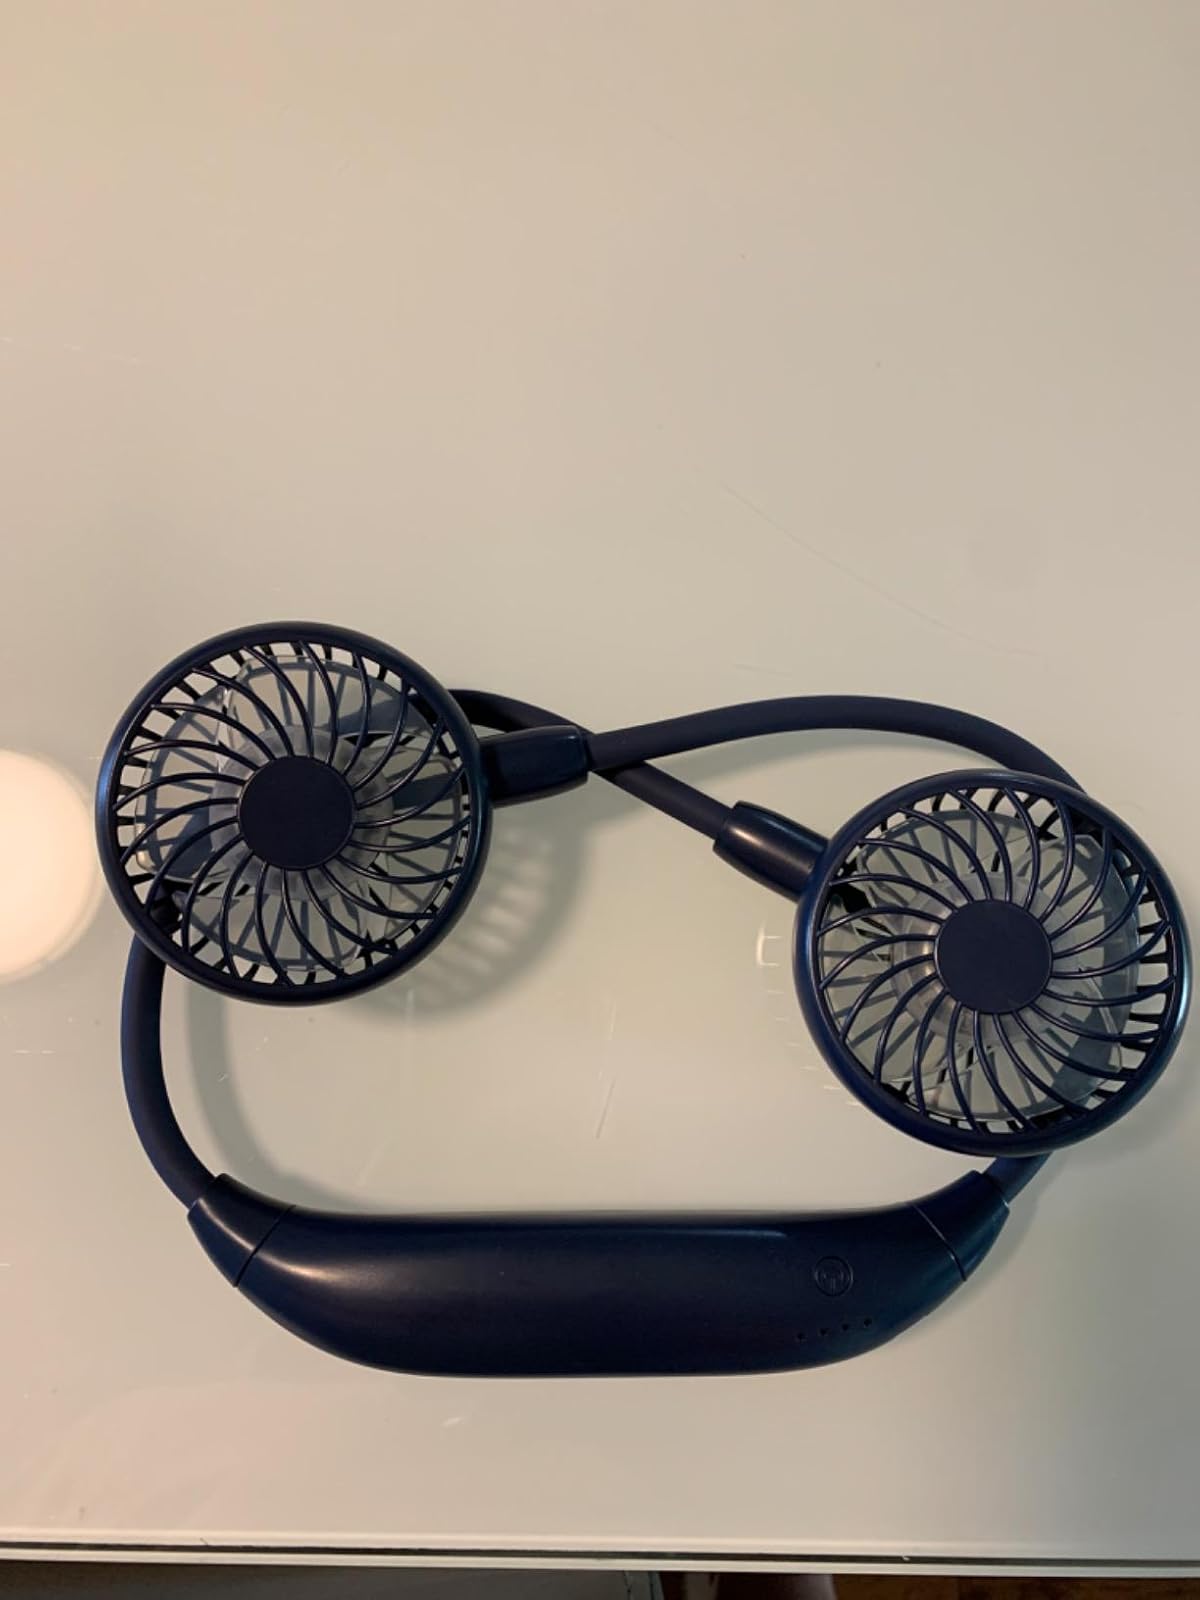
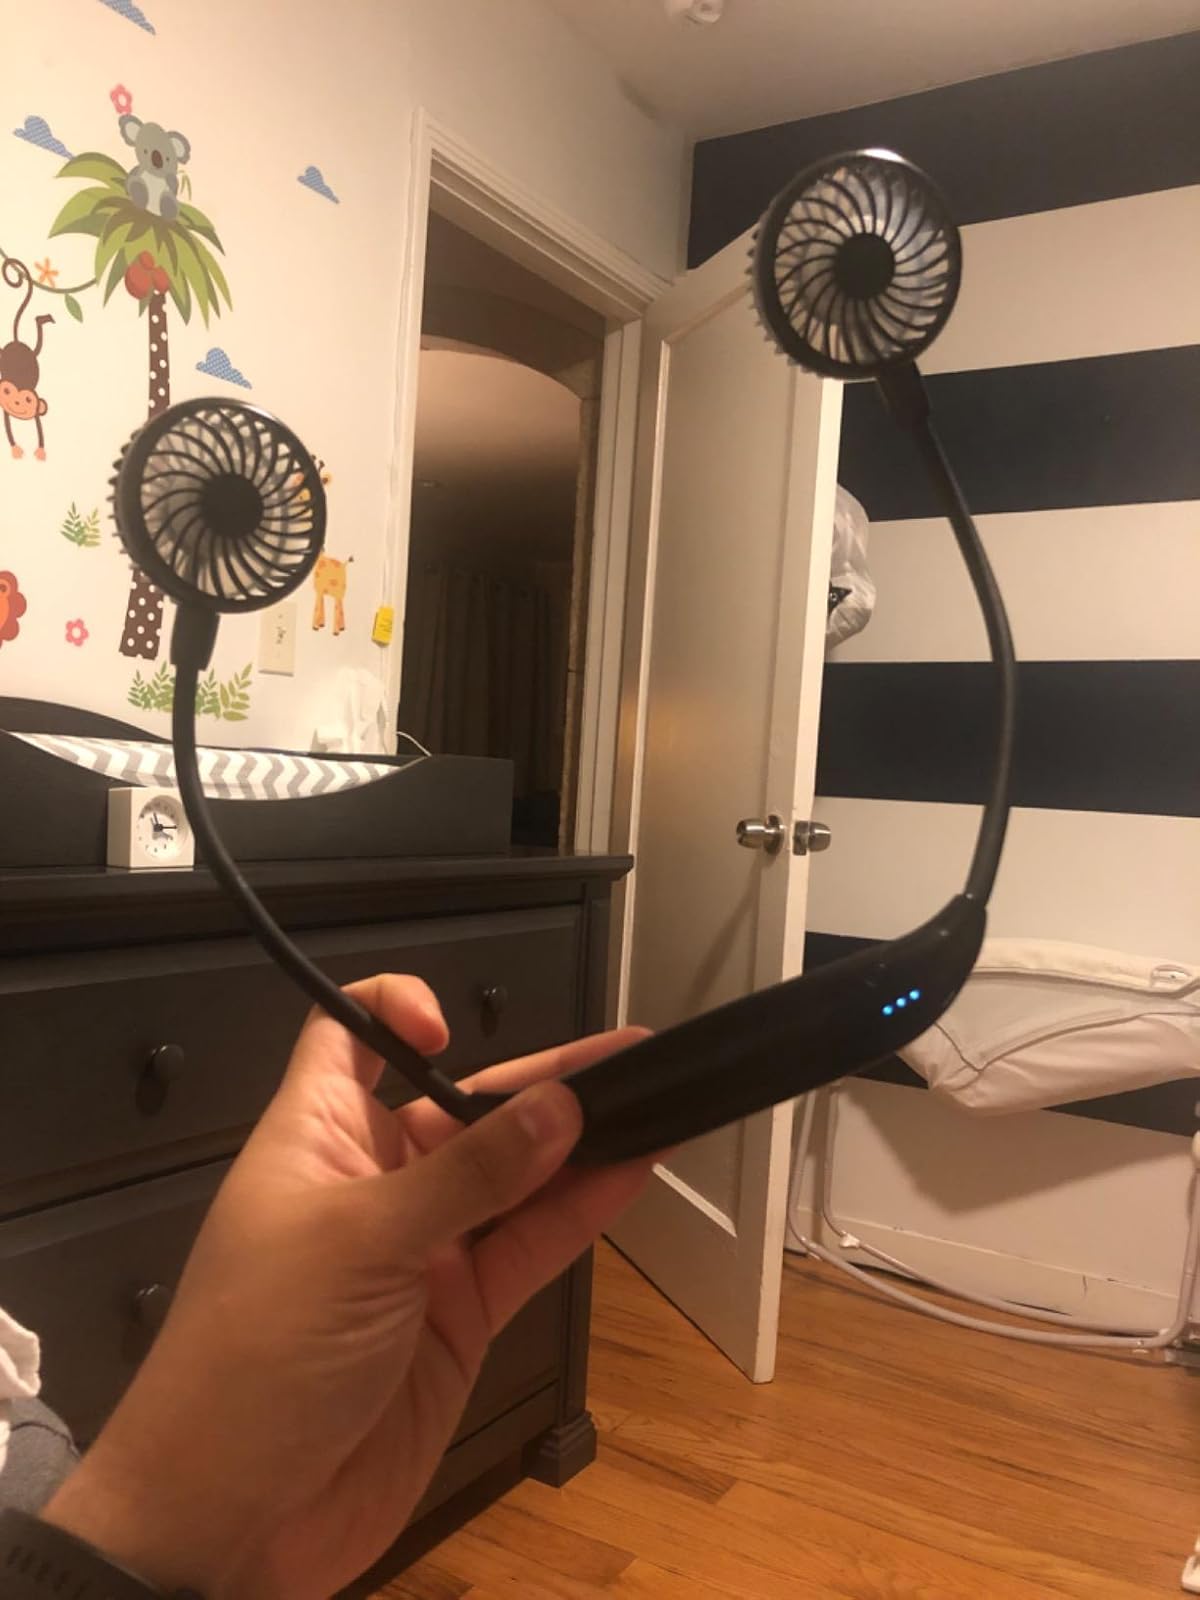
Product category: fan
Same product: no